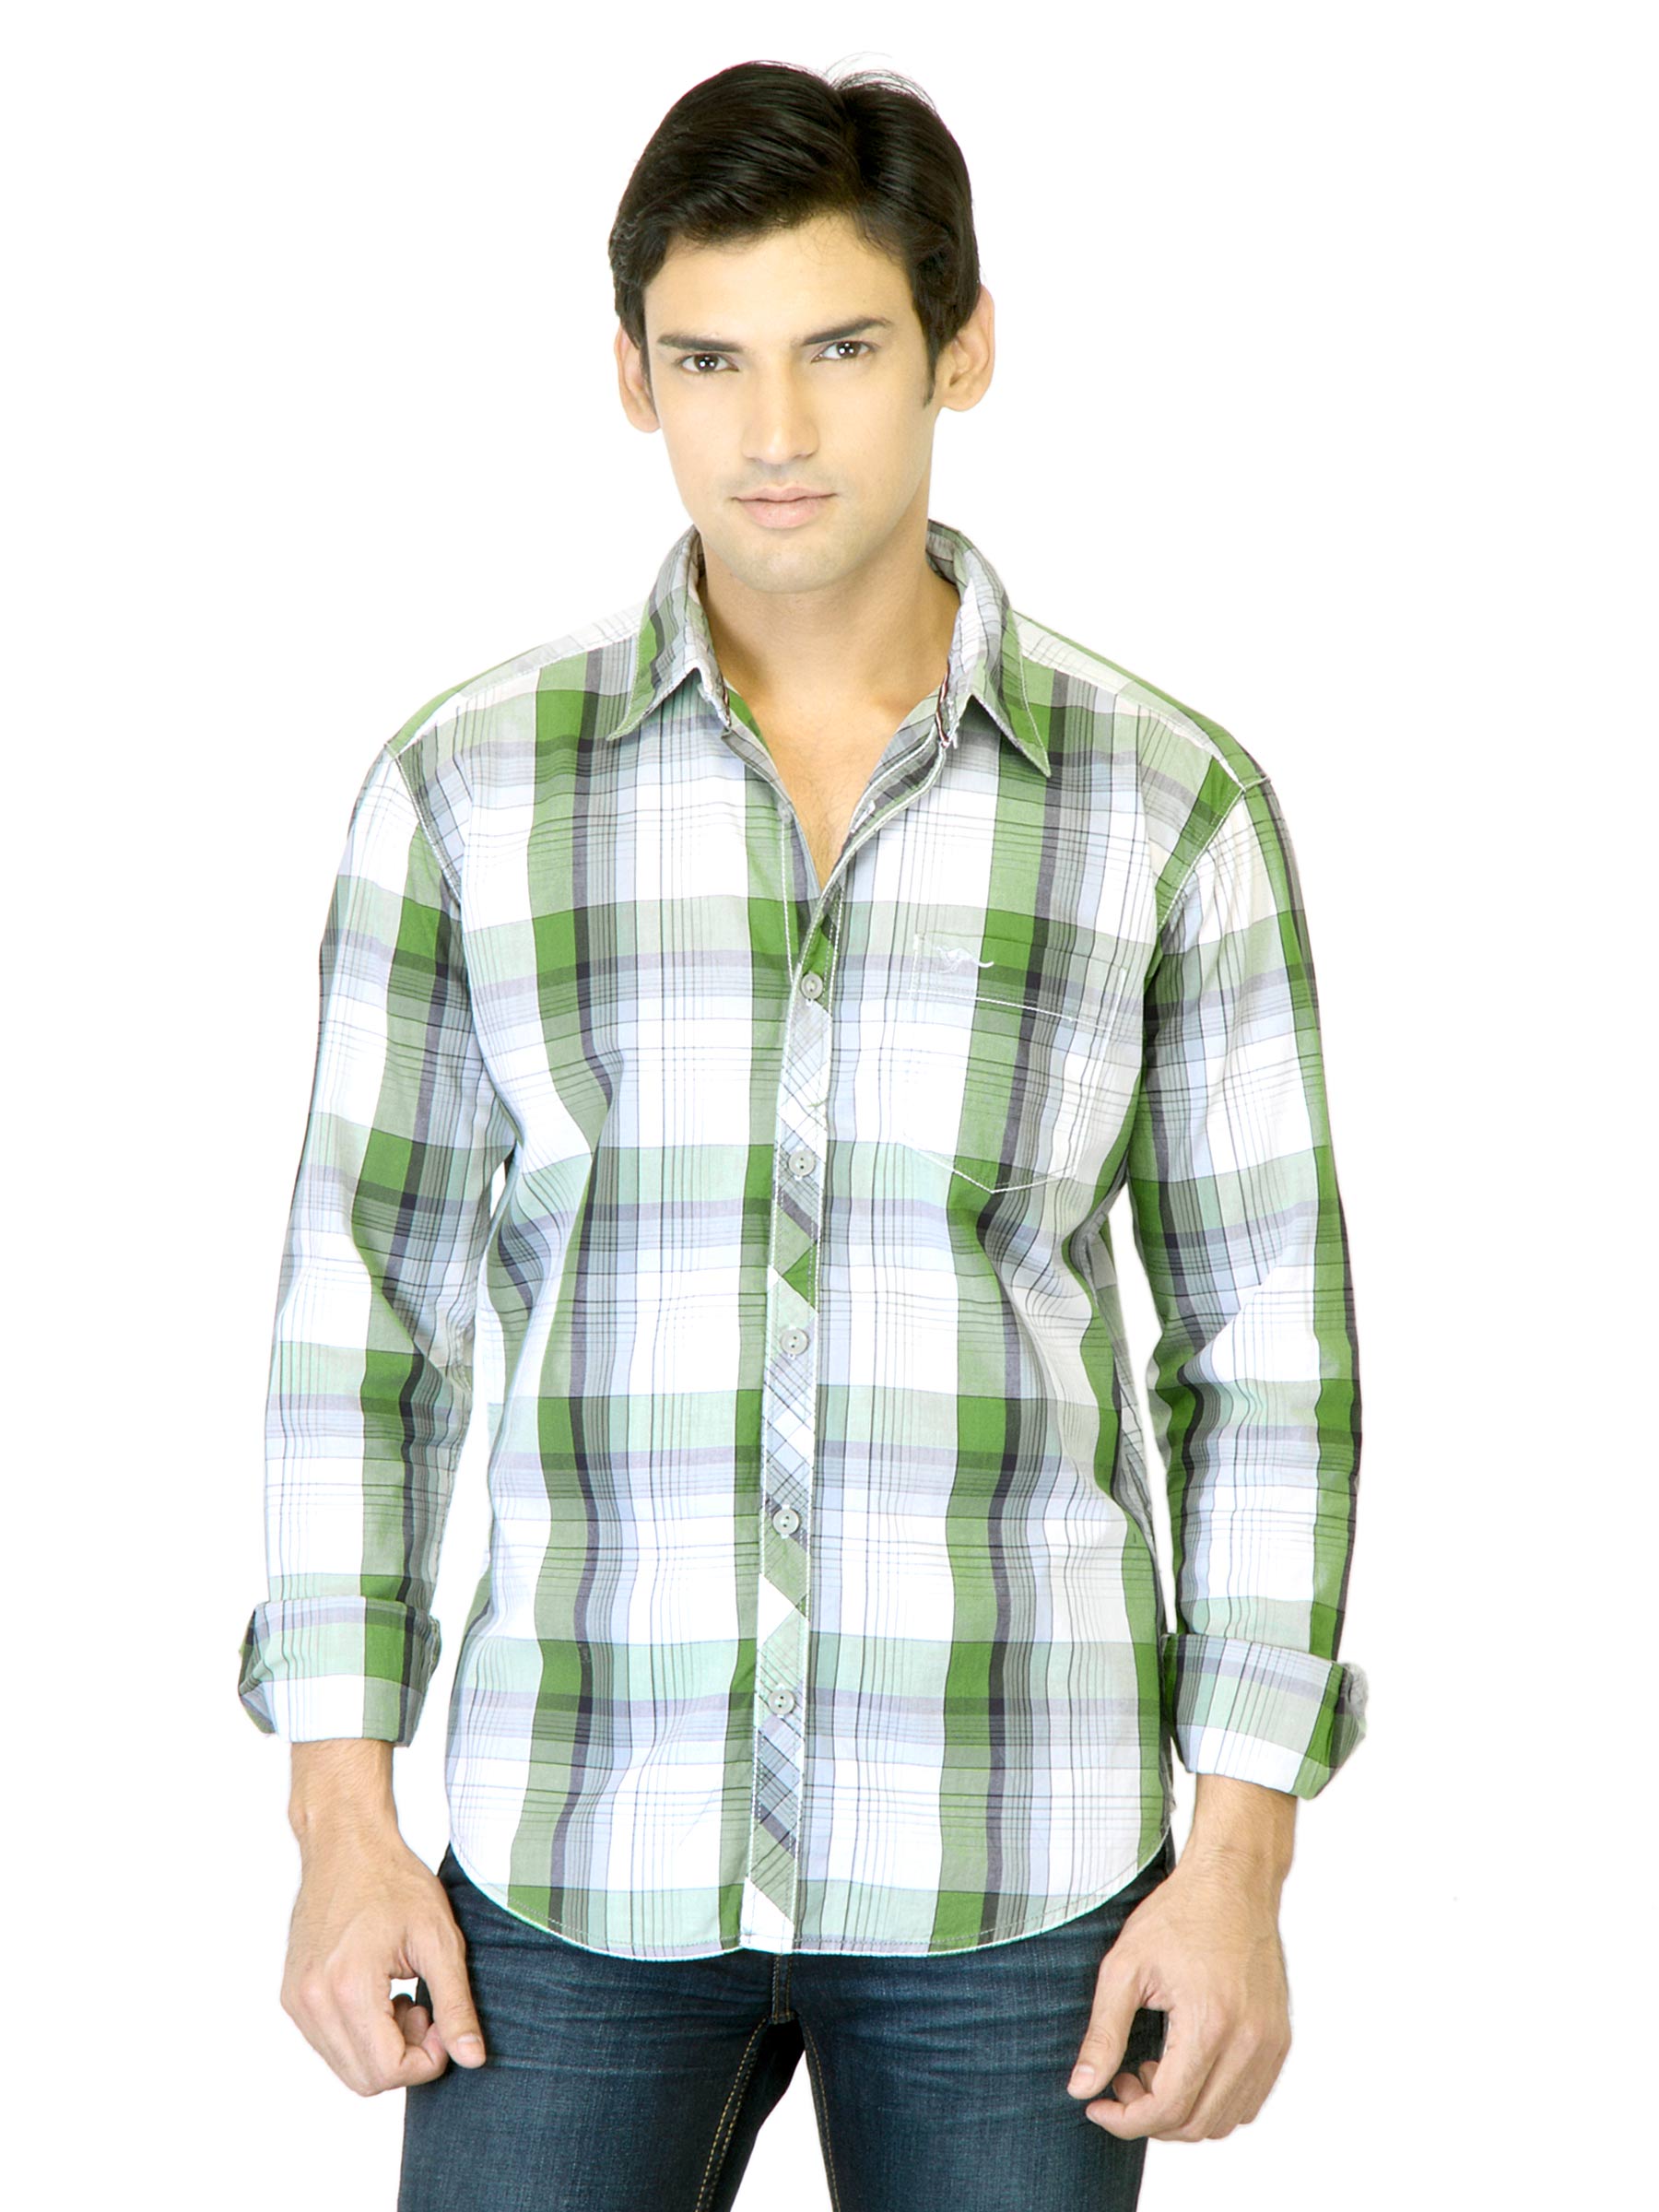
Highlander Men Green Check Shirt
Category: Apparel / Topwear / Shirts
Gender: Men
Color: Green
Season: Fall 2011
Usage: Casual